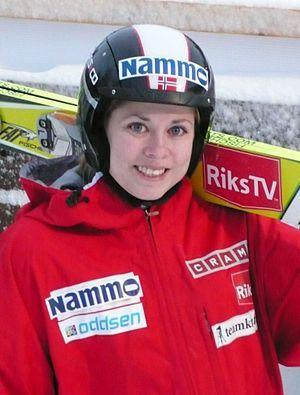
Anette Sagen